Protrechina

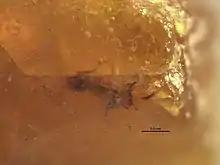
holotype in amber

Protrechina is an extinct, monotypic genus of ant, first described by Wilson (1985) from a Middle Eocene fossil found near Malvern, Arkansas. The genus contains a single described species Protrechina carpenteri known from a solitary worker entombed in Claiborne Formation amber.